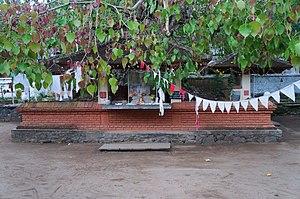
Embekka Devalaya se situe dans une zone connue sous le nom Medapalata Korale d'Udunuwara dans le district de Kandy à environ 7 - 8 km de Pilimathalawa à Embekka sur la route principale qu relie Colombo à Kandy. Ce temple vieux de plus de six siècles a été construit sous le règne du roi Wickremabahu III de Gampola.